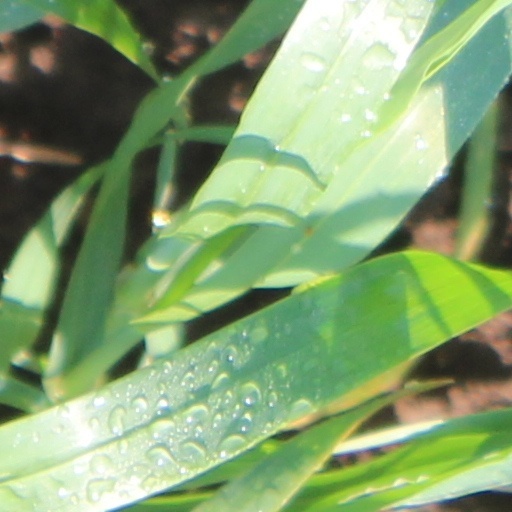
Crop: wheat